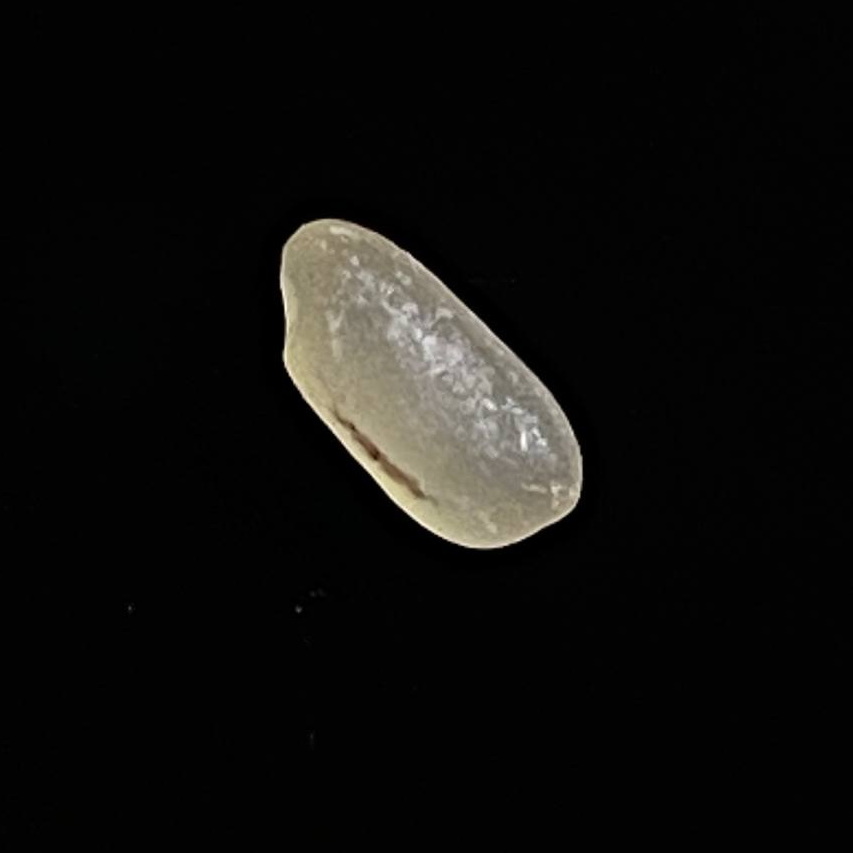
Rice variety: Gutisharna